1931 Grand Prix season

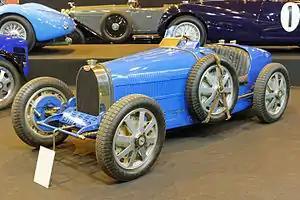
Bugatti Type 51

In October 1930, the CSI regulatory body of the AIACR met to draft up rules for a new championship. The racing bodies of Belgium, France, Italy and Spain would hold events lasting ten hours, with the results merged as a single race- the International Grand Prix. Each body would contribute 150000 francs, and the driver covering the farthest distance over the four races would collect half a million francs. However, that idea was deemed impractical and instead the races should be discrete, individual events. As all the races took place in Europe it was renamed the European Automobile Championship.